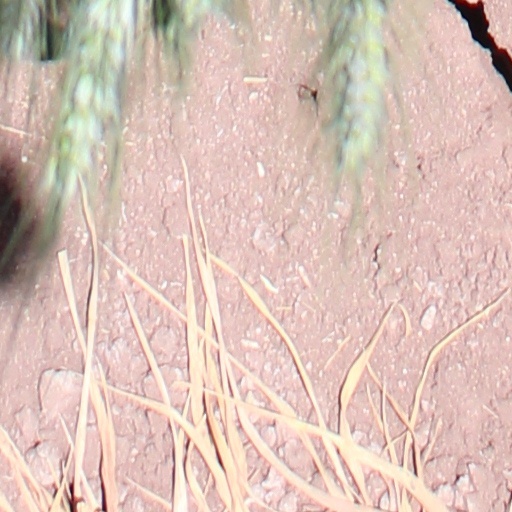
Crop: wheat